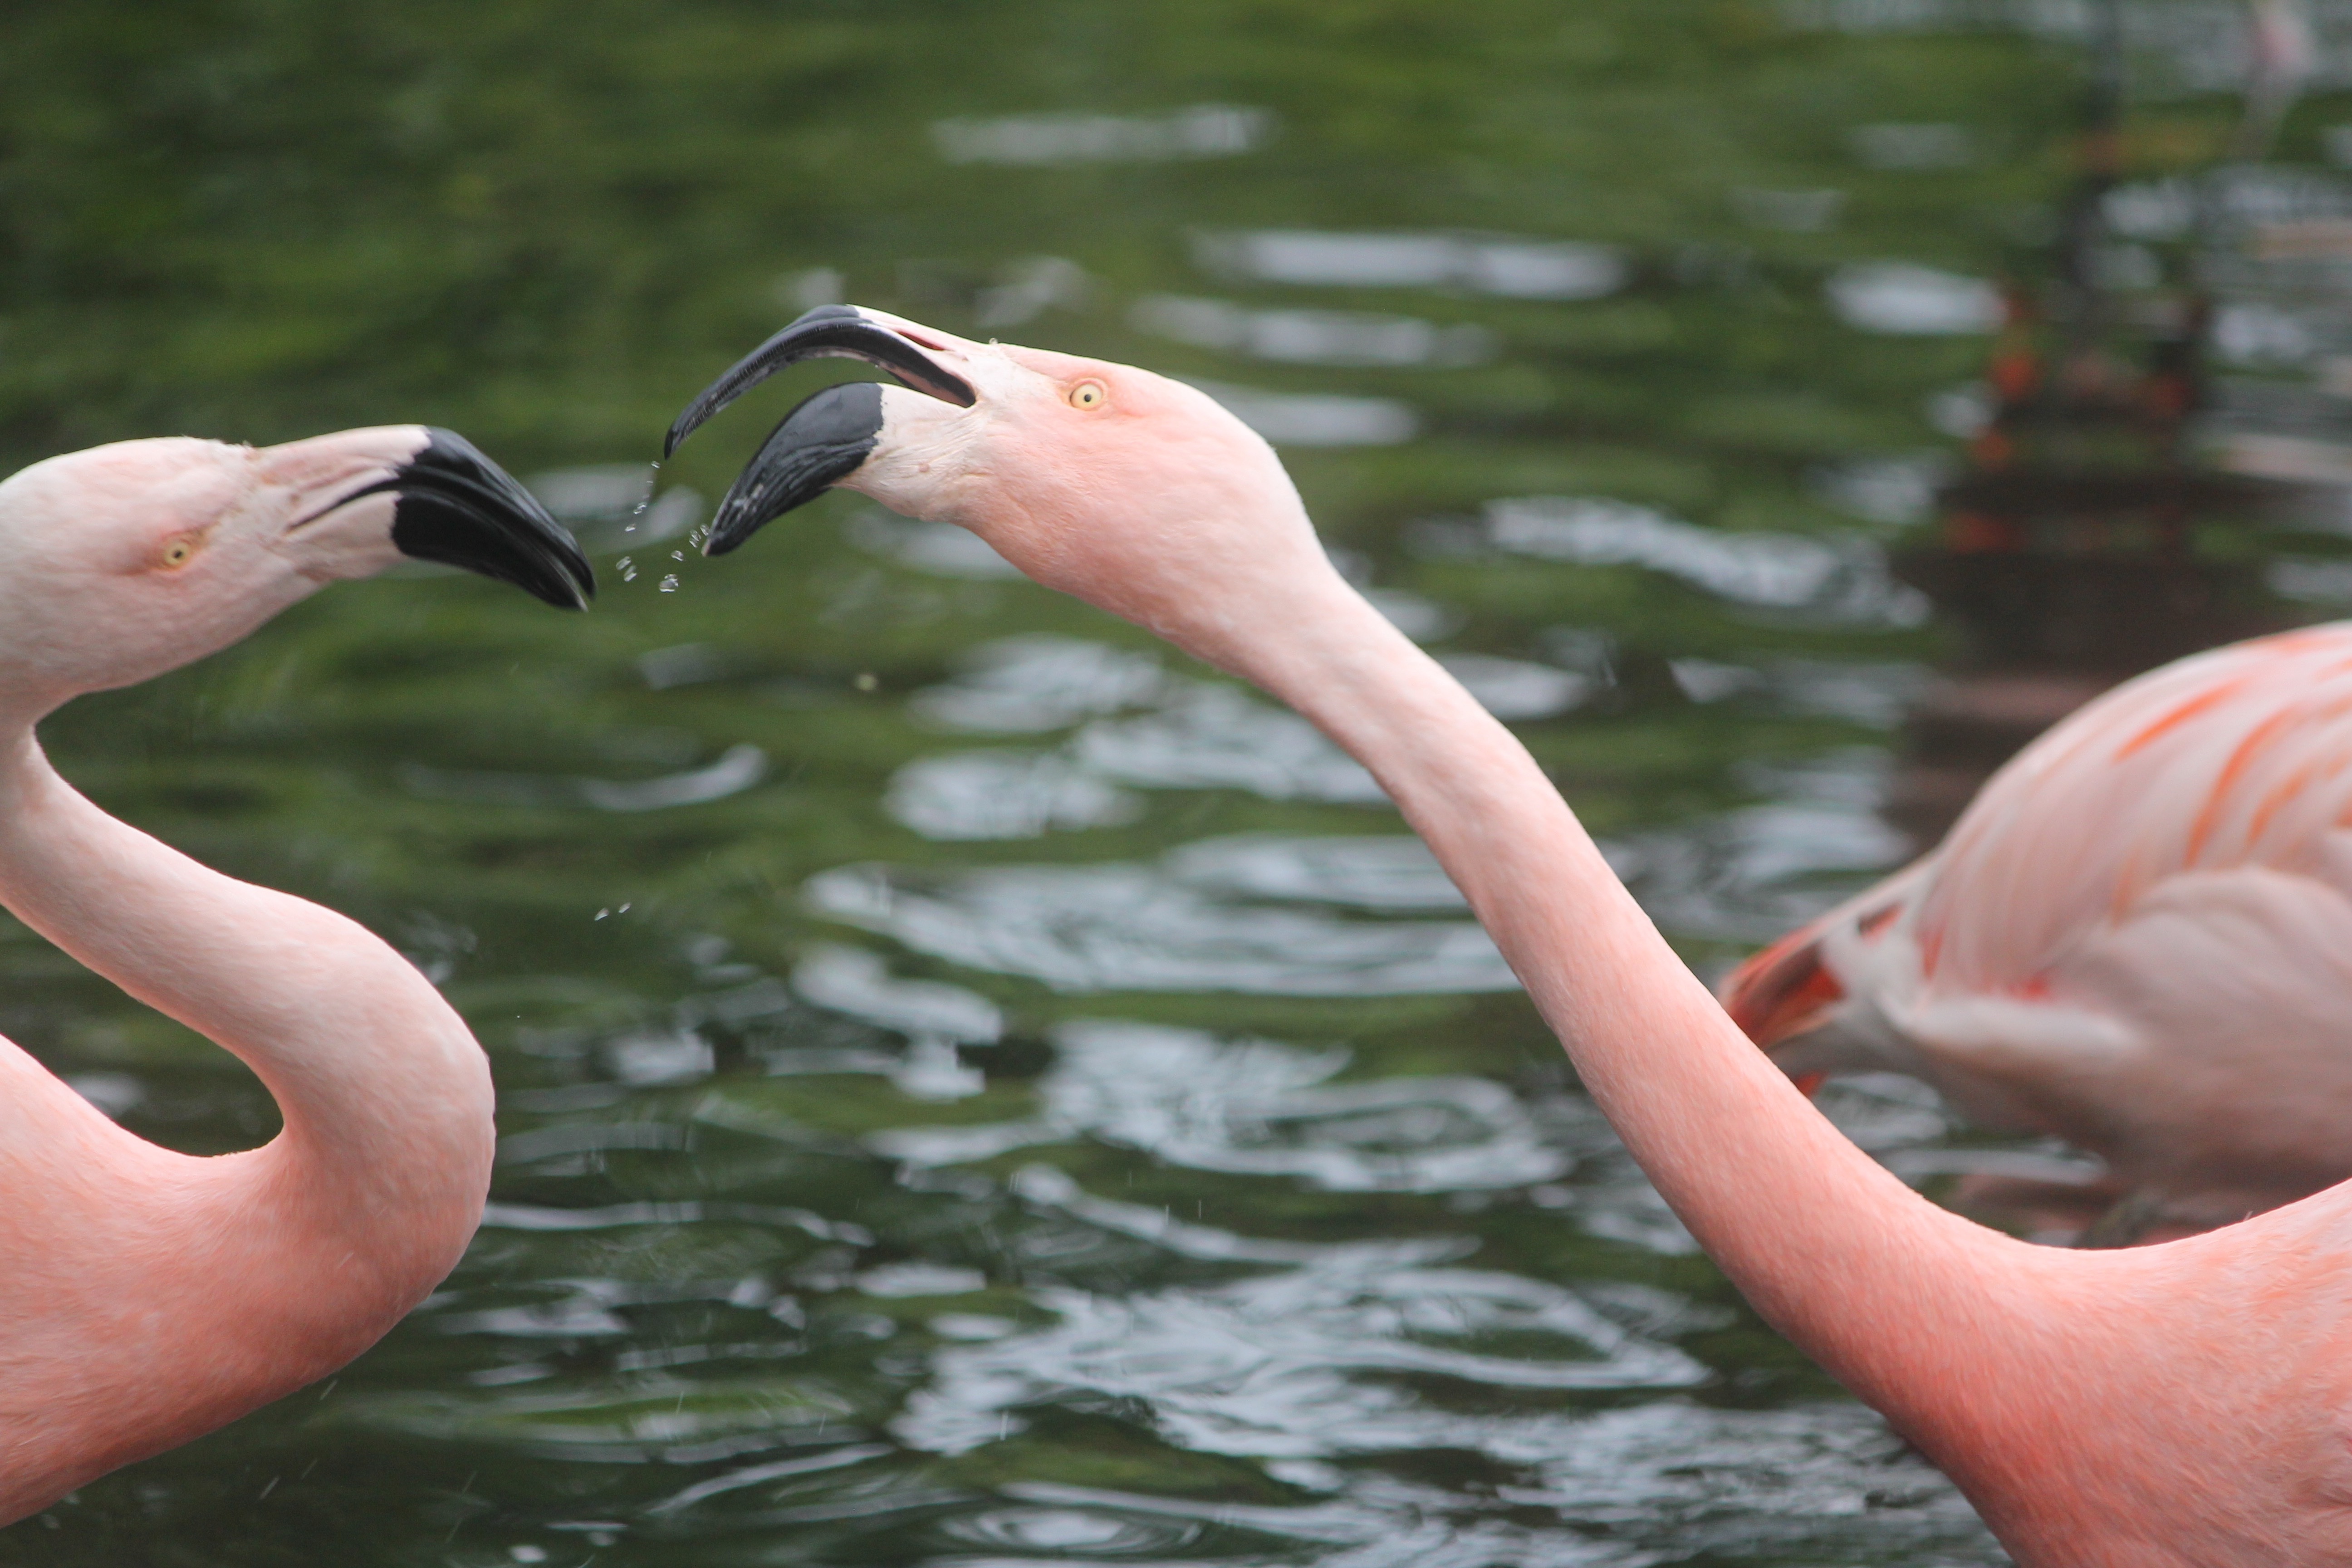
nature, bird, animal, pelican, wildlife, zoo, beak, tropical, color, pink, close, fauna, flamingo, vertebrate, zurich, exotic, water bird, animal world, tropics, wildlife photography, flamingos, zoo zurich, zurich zoo